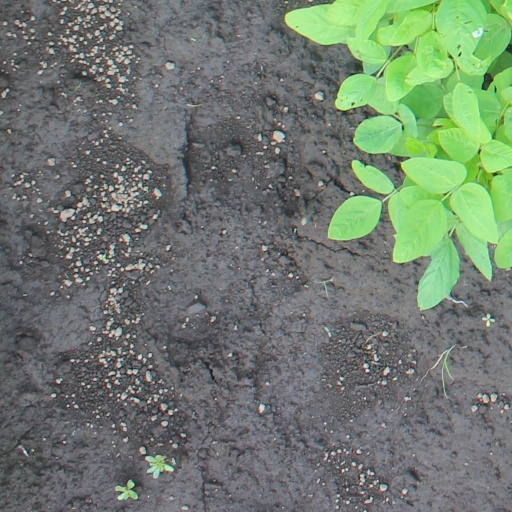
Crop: soybean